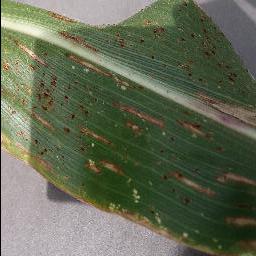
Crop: corn
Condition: (maize)_cercospora_spot_gray_spot